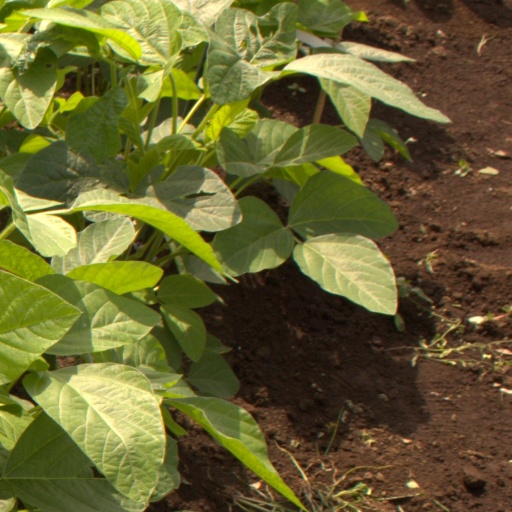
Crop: soybean